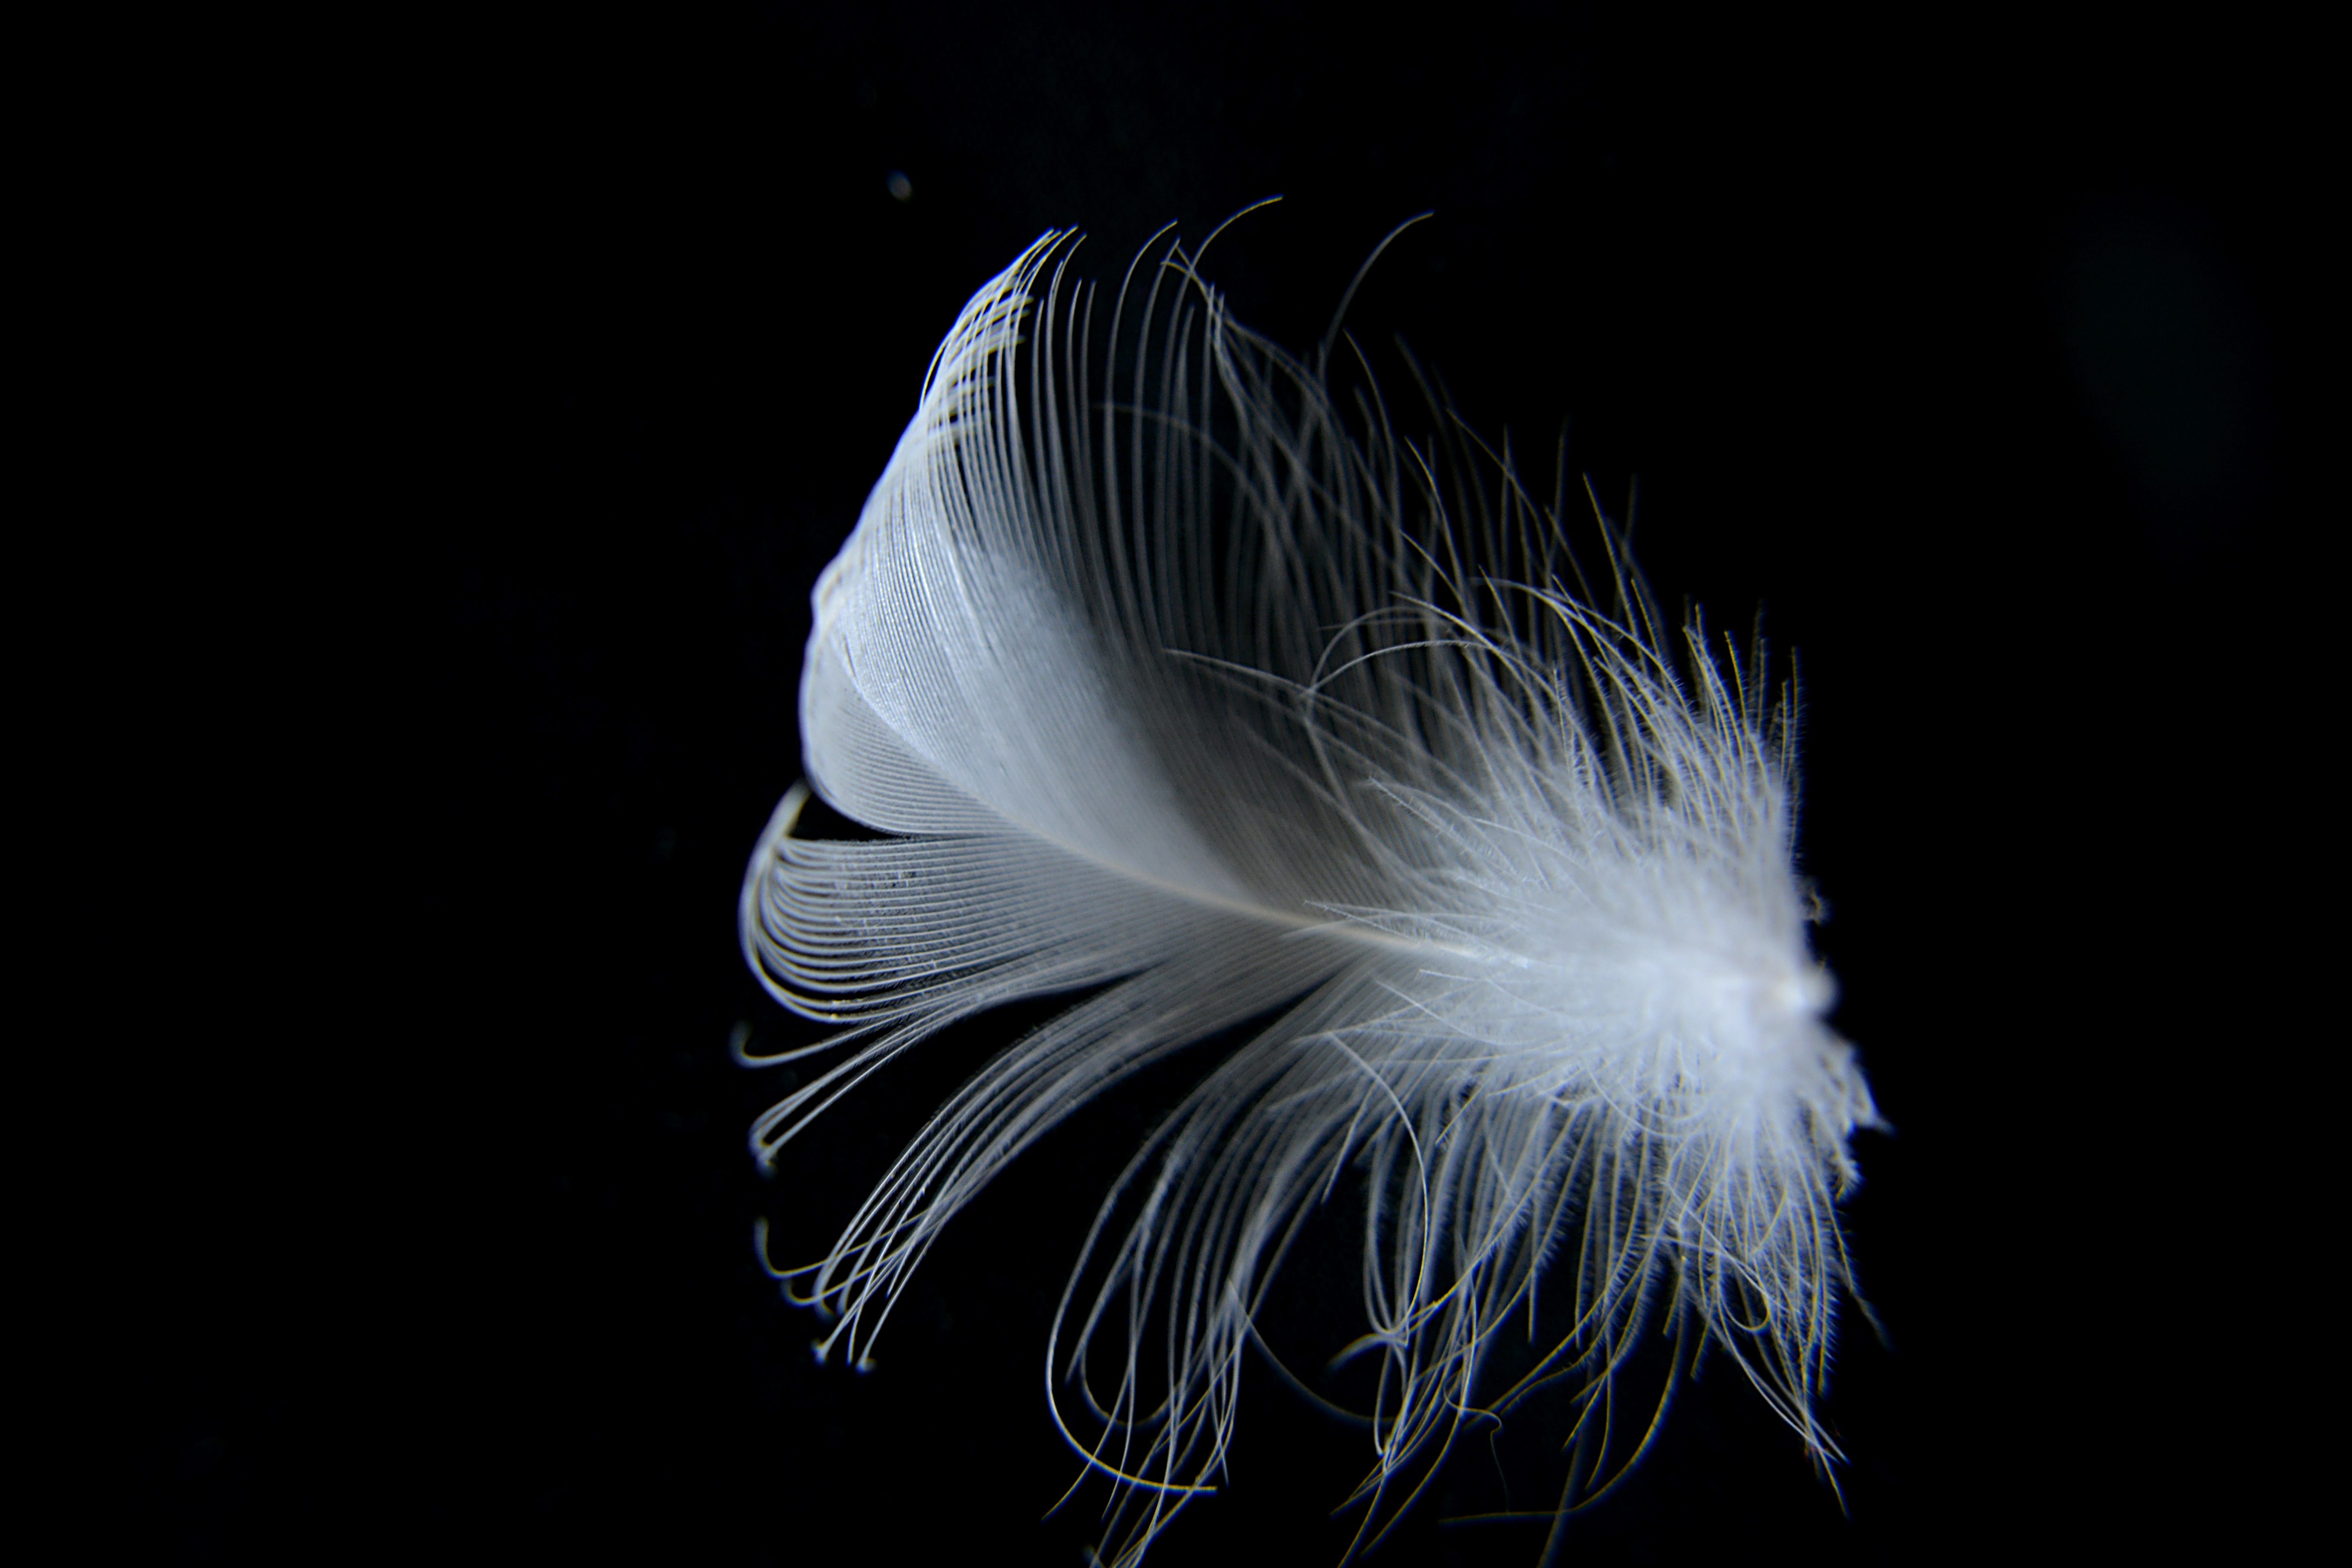
nature, bird, wing, black and white, white, pen, animal, contrast, darkness, black, monochrome, feather, material, plumage, close up, macro photography, monochrome photography, fashion accessory